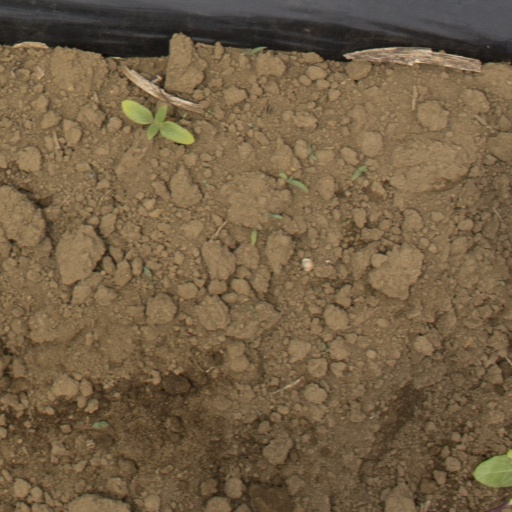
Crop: Jerusalem artichoke